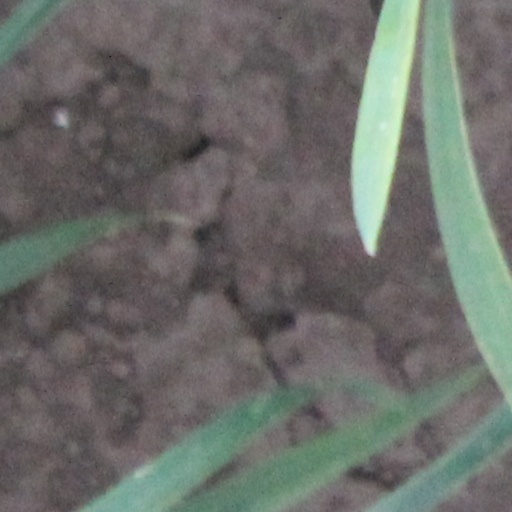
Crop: wheat